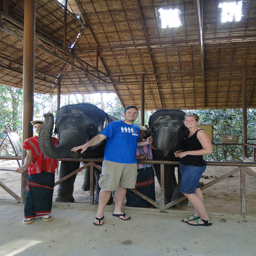
A group of three people standing around a couple of elephants.
some people and two elephants in their pen
Three people posing for picture in front of two elephants
People posing with elephants standing in a pen.
A trio of people stand near two elephants in a covered area.